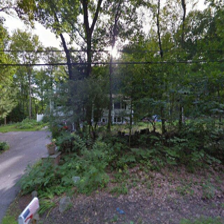
Label: streetView